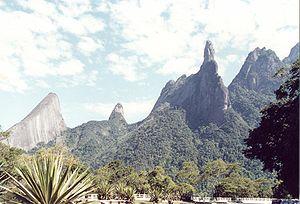
"Teresópolis est une ville de l’État de Rio de Janeiro au Brésil, sur une région montagneuse connue comme ""Região Serrana"". Le Parc National de Serra dos Órgãos se situe partiellement dans Teresópolis.
Guapimirim est une ville de l'État de Rio de Janeiro au Brésil. La ville comptait 51 487 en 2010 et sa superficie est de 360,813 km².